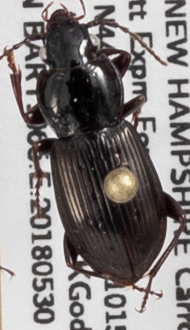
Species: Pterostichus pensylvanicus
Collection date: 2018-05-30
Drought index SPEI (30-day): -1.45
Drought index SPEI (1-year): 0.71
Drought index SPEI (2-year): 0.32